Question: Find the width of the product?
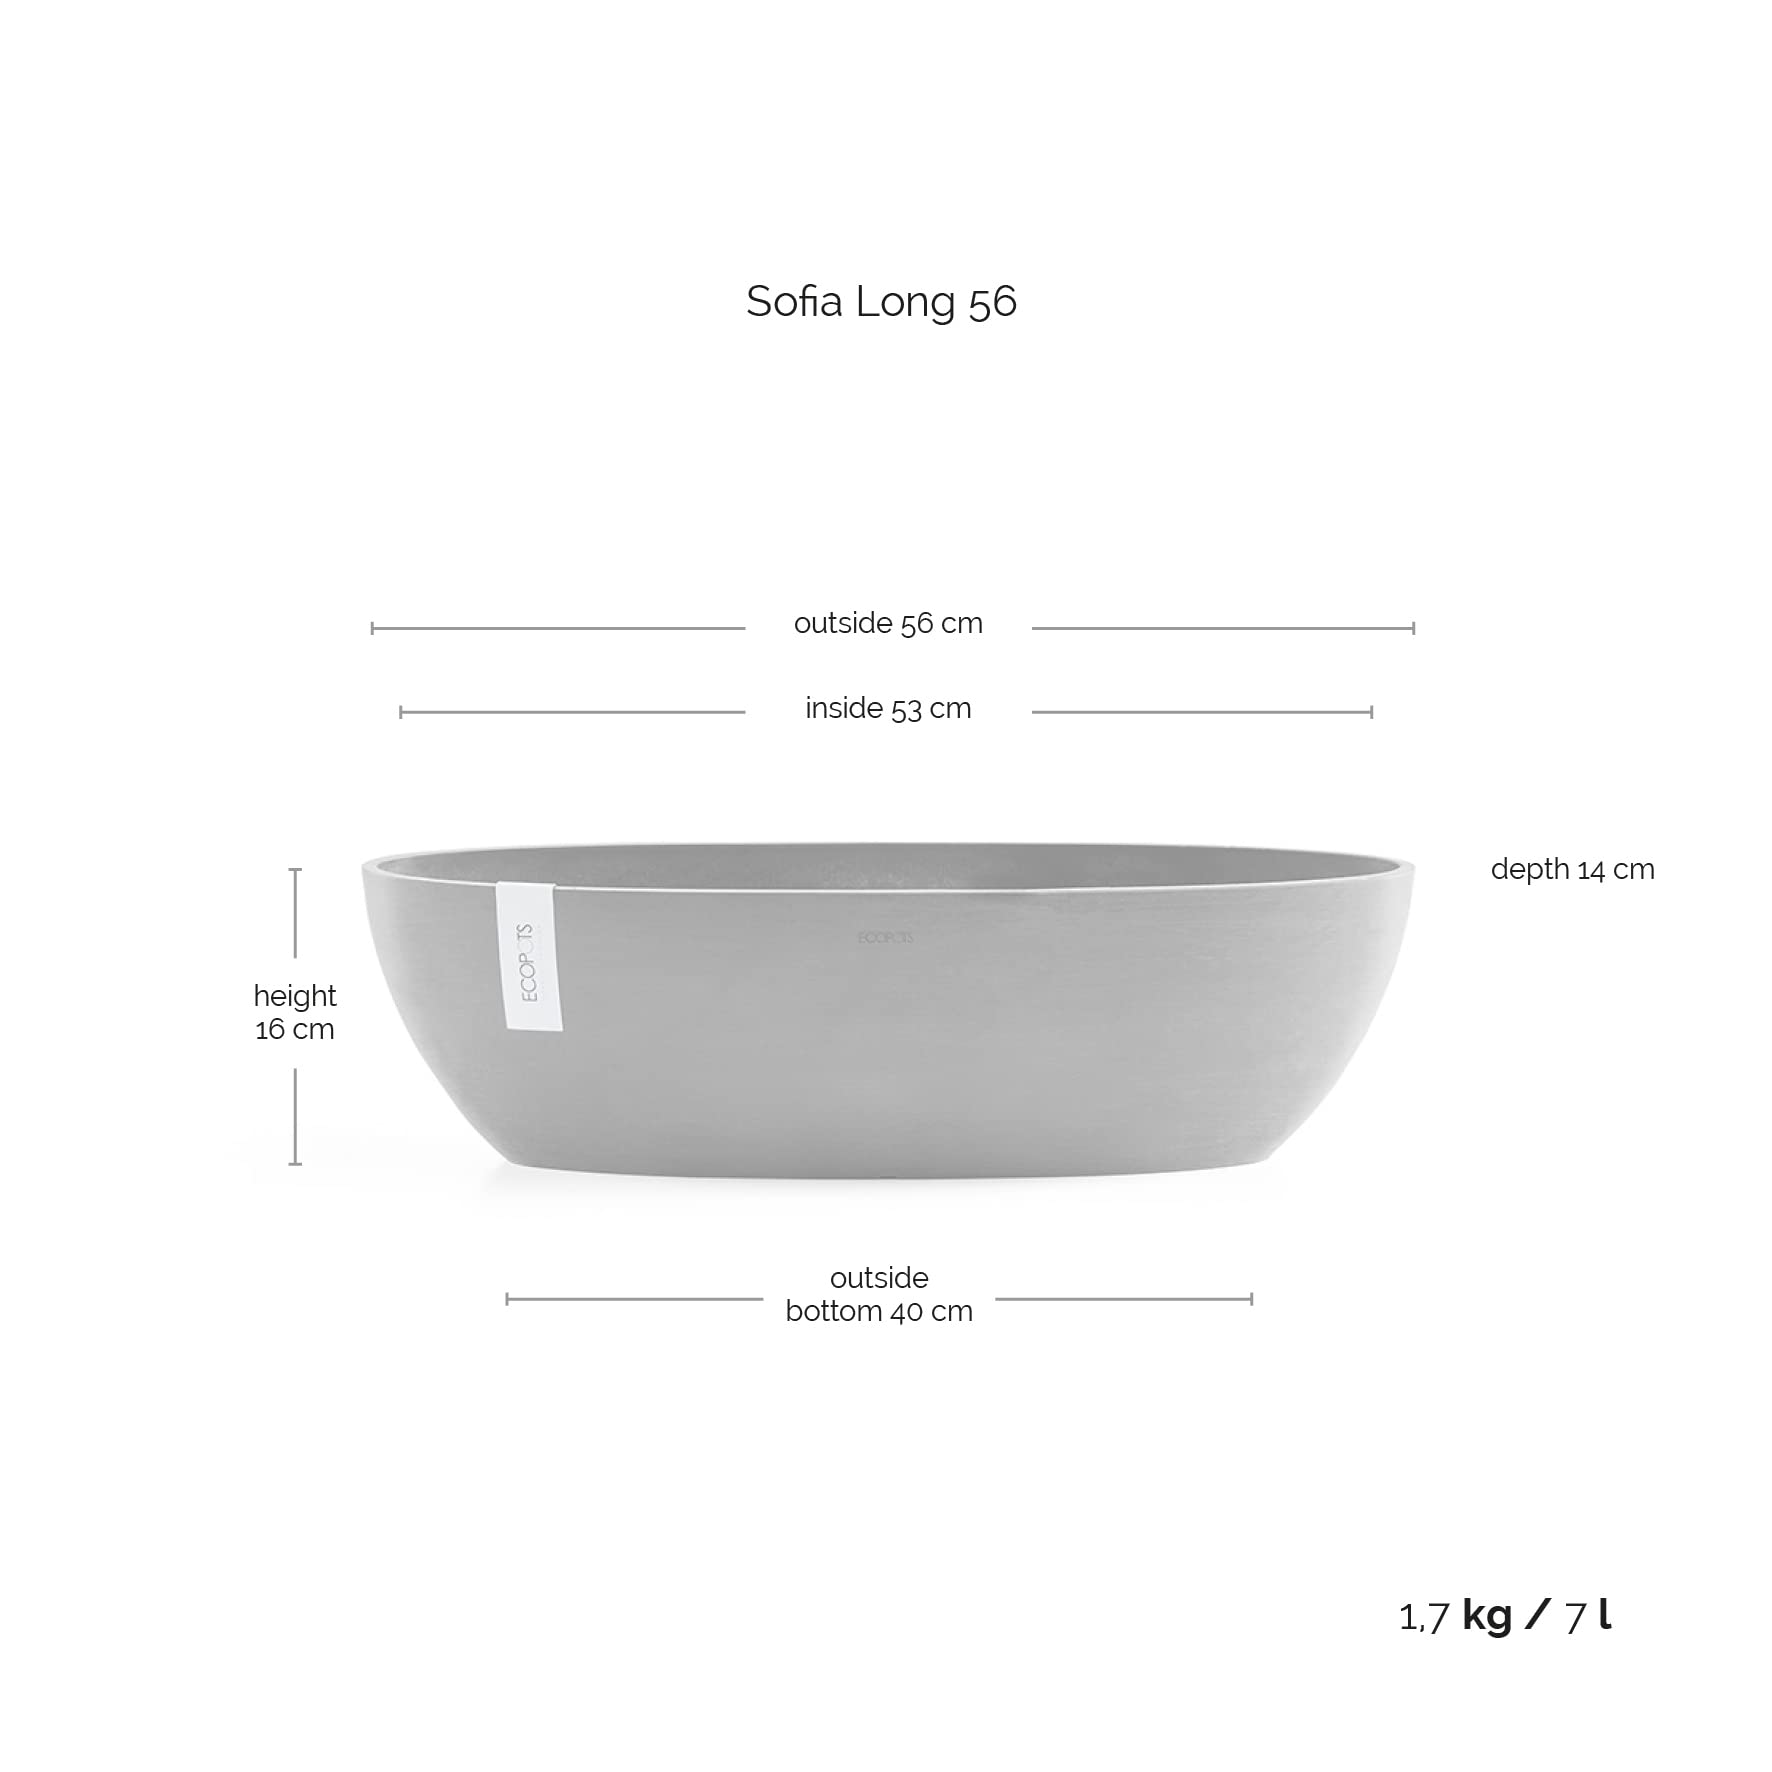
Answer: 56.0 centimetre